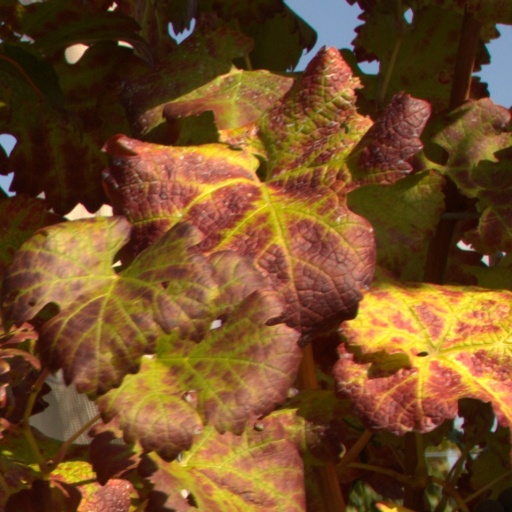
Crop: grape